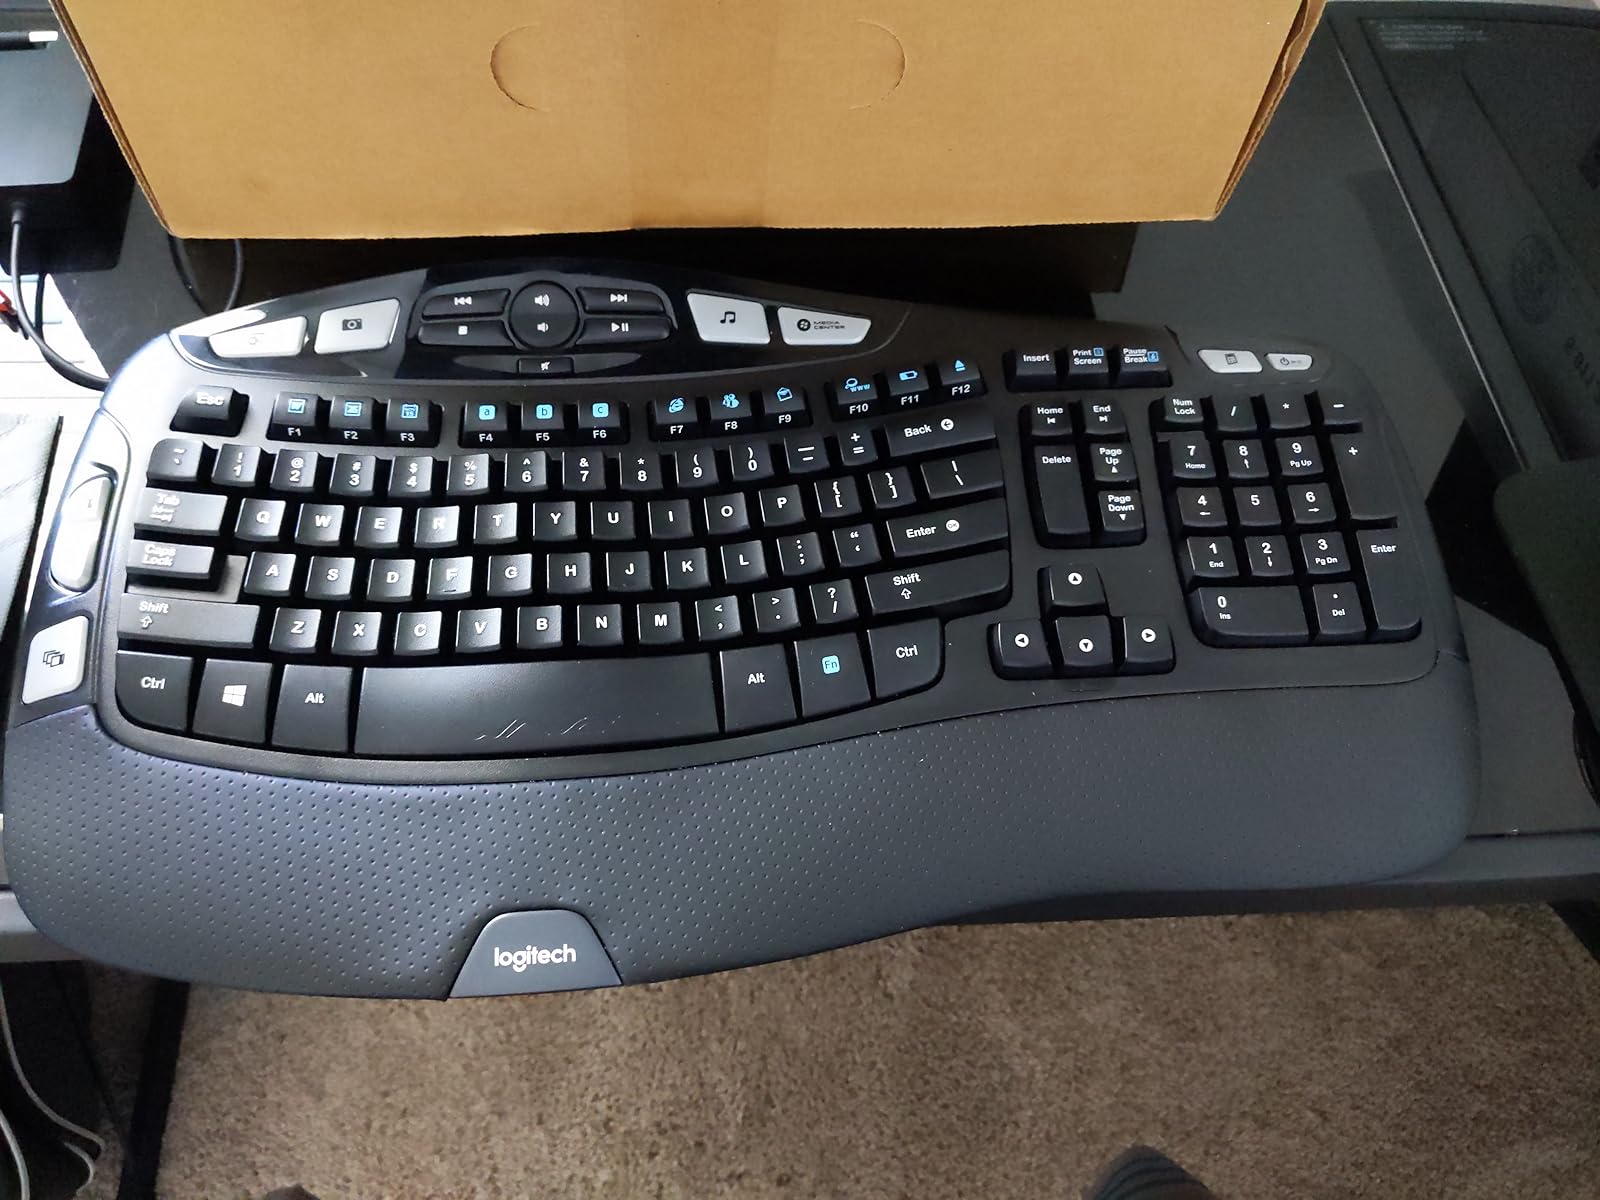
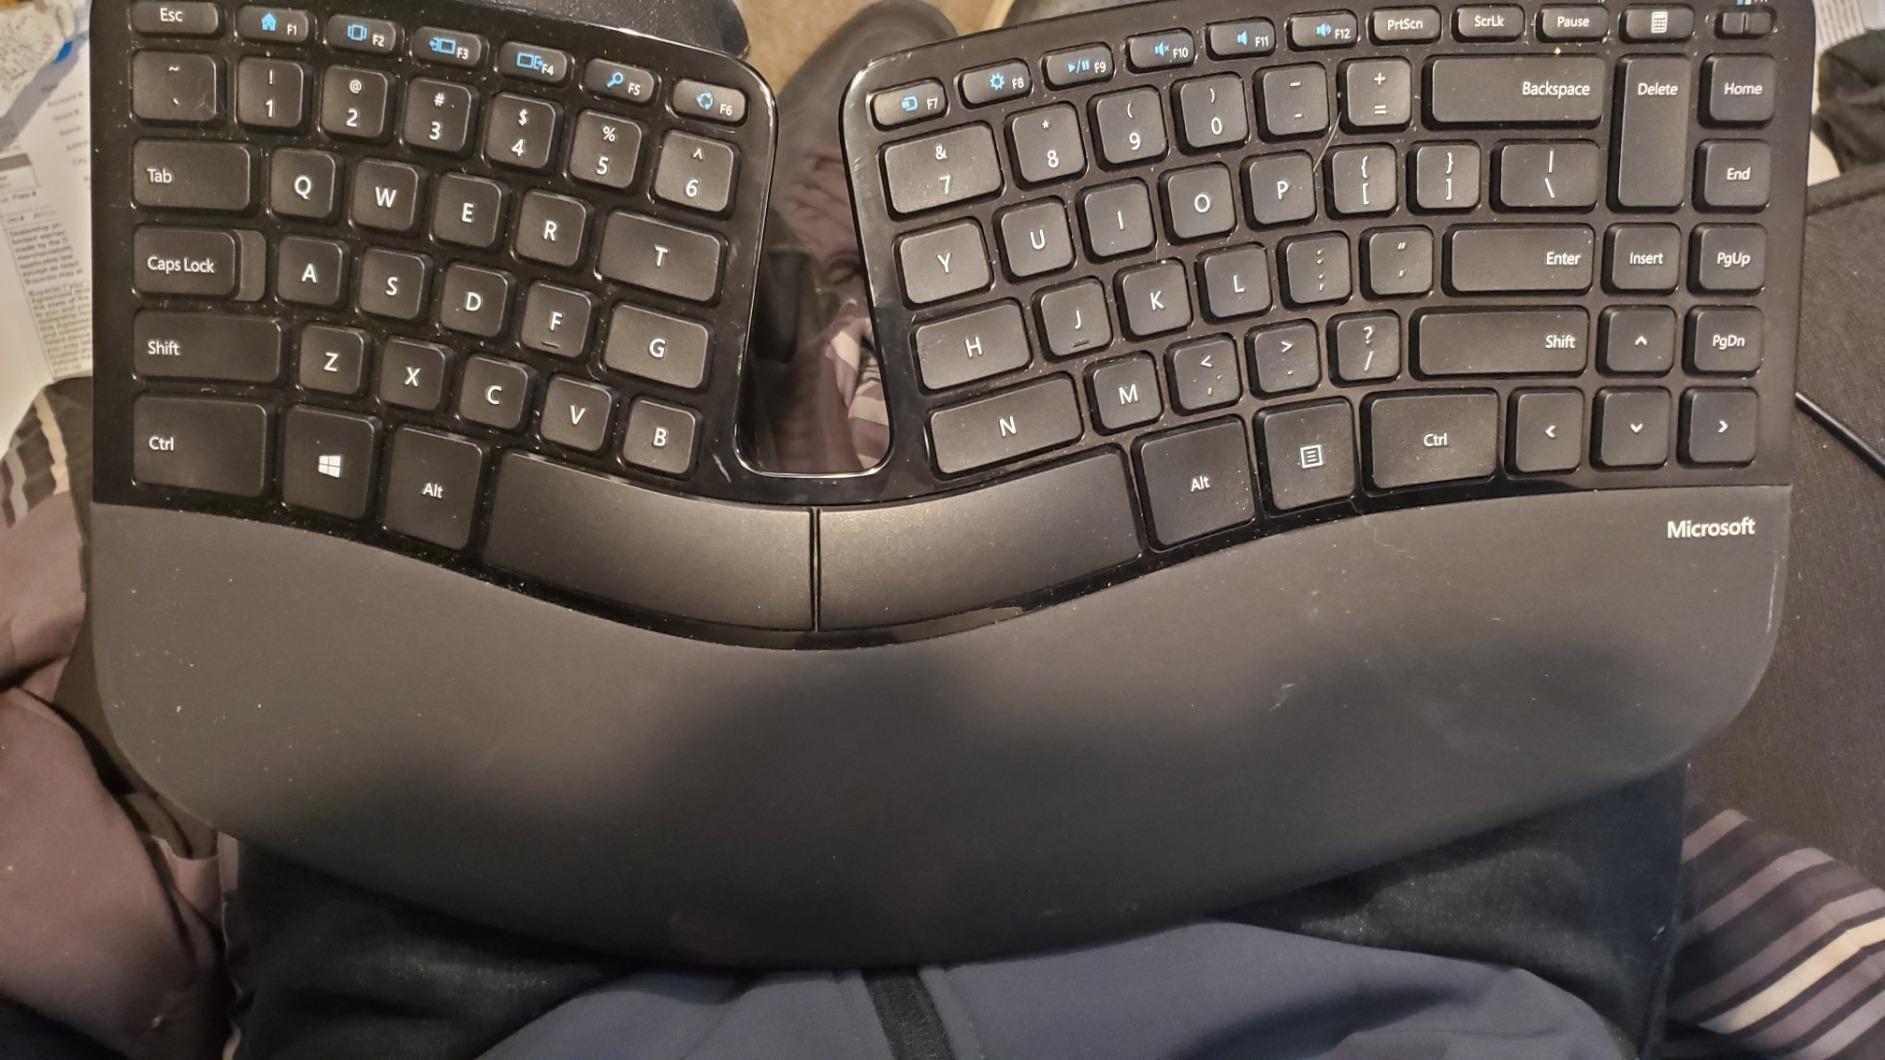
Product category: keyboard
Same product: no